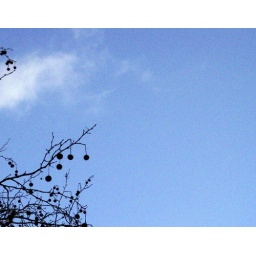
The seed pods of plane trees against the sky.